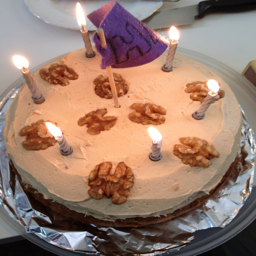
A lighted birthday cake with chunks of walnuts.
Looking down at a cake decorated with icing, walnuts, candles and a felt banner
A cake with lit candles sticking out of it.
Birthday cake with white frosting candles and almonds,
A birthday cake with nuts on a sheet of aluminum foil.